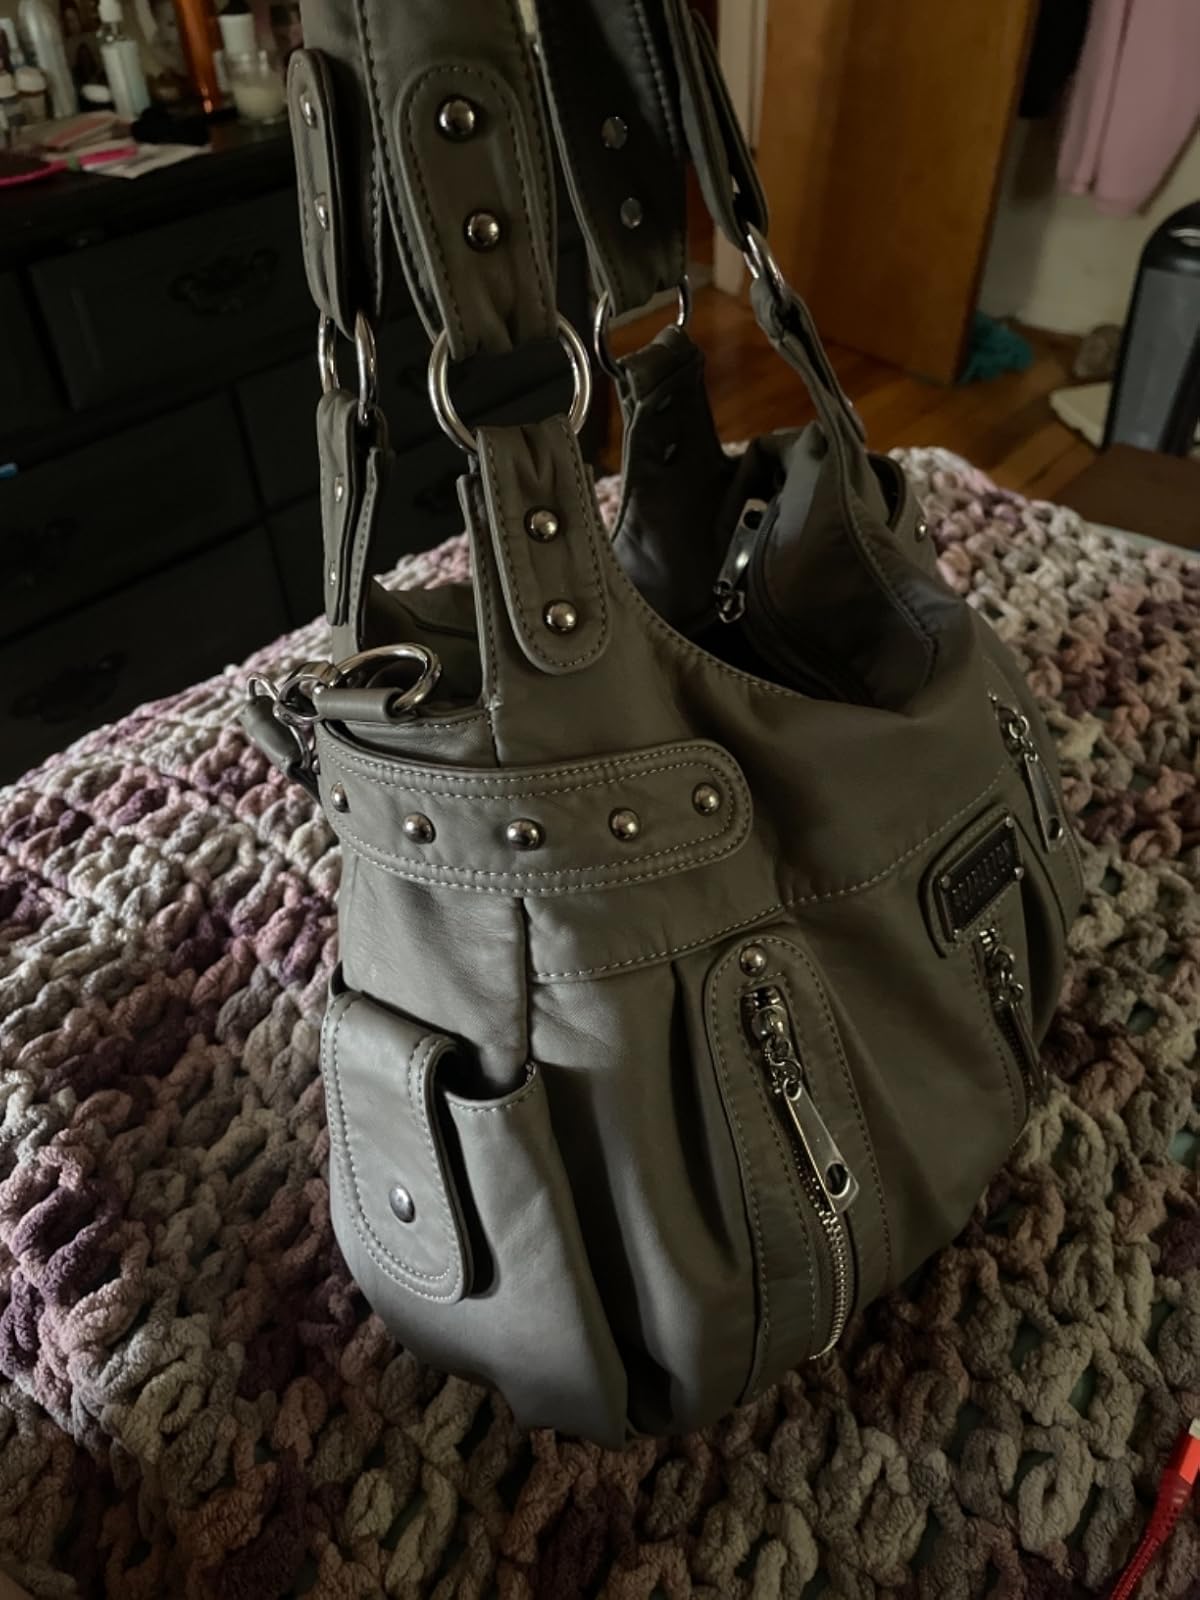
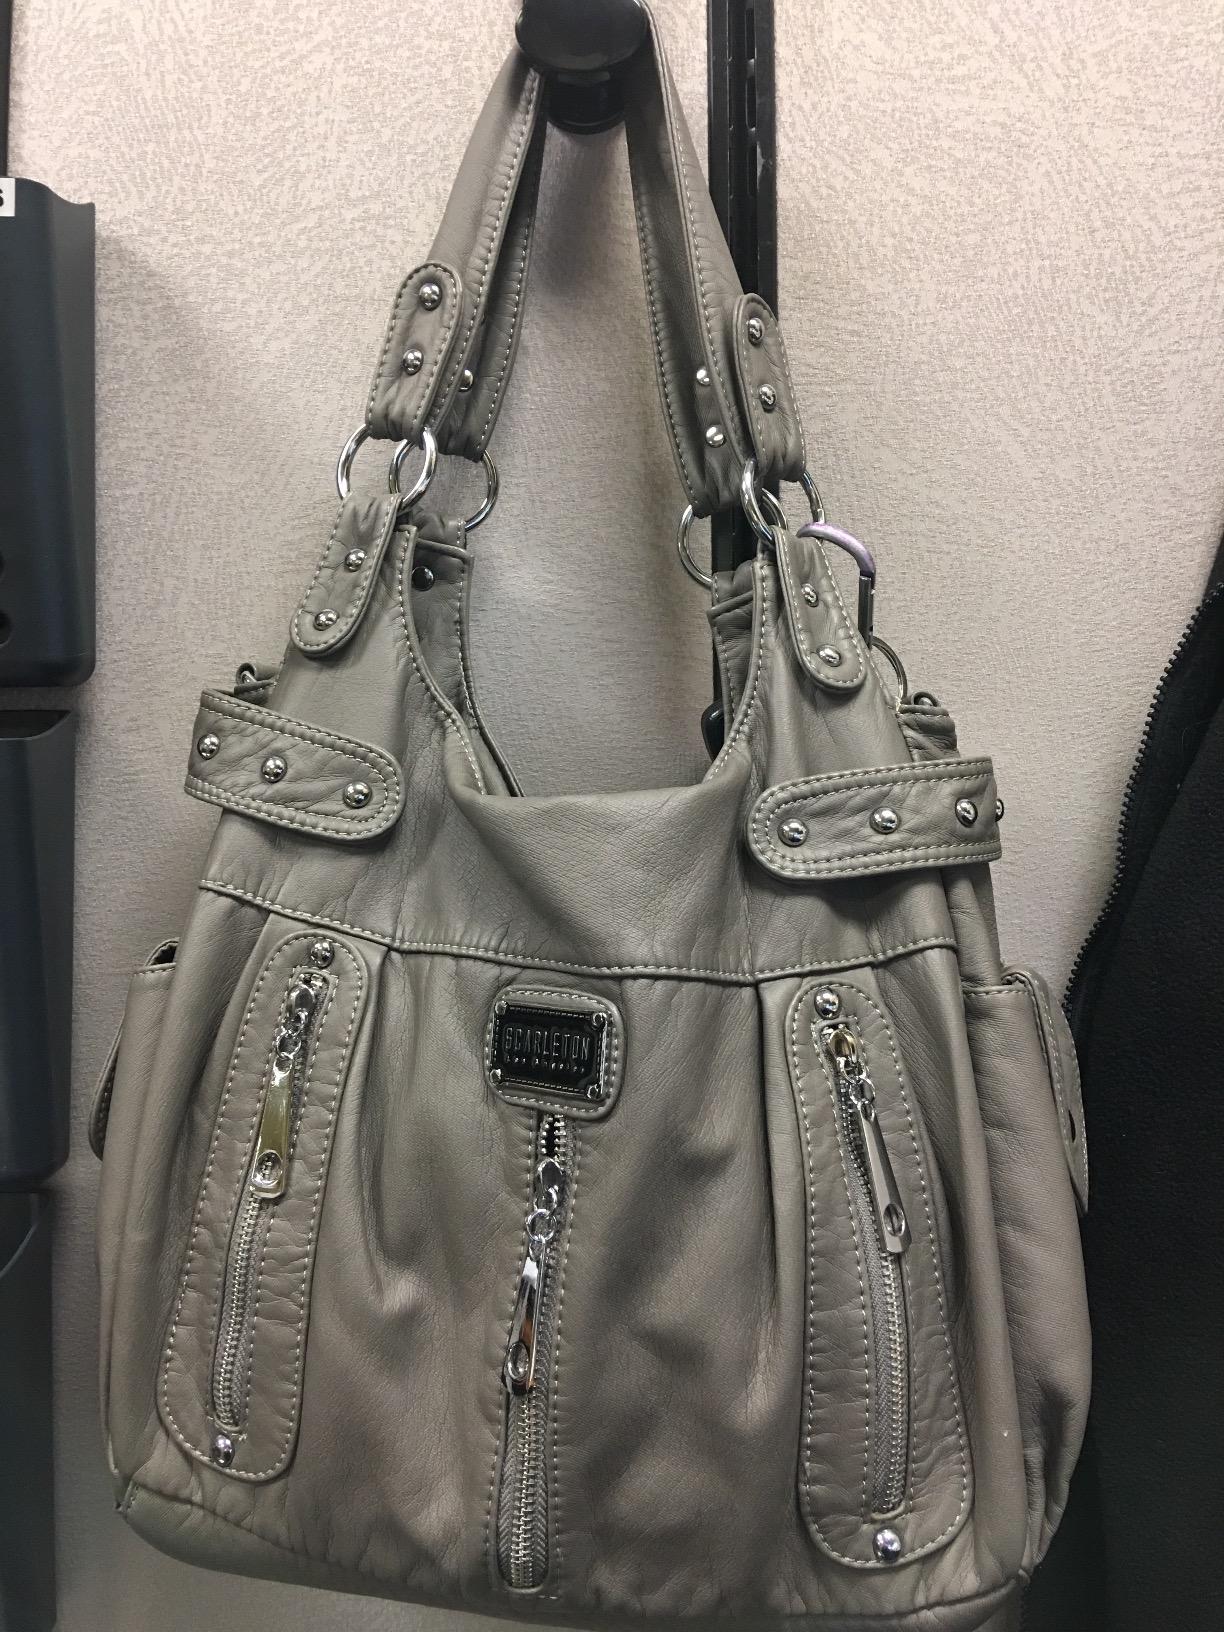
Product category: accessories_handbag
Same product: yes